Harry Weese

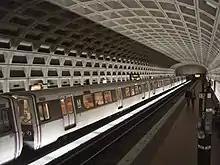
Pentagon City Station, a typical stop on the Washington Metro, considered one of the best examples of brutalist architecture.

After graduating in 1940, Weese formed a short-lived architectural partnership in Chicago with classmate Benjamin Baldwin, whose sister Kitty he would later marry. He soon left to join the firm of Skidmore, Owings and Merrill (SOM), and soon after that took a commission as an engineering officer in the United States Navy for World War II. After the war ended in 1945, Weese moved back to Chicago and rejoined SOM.